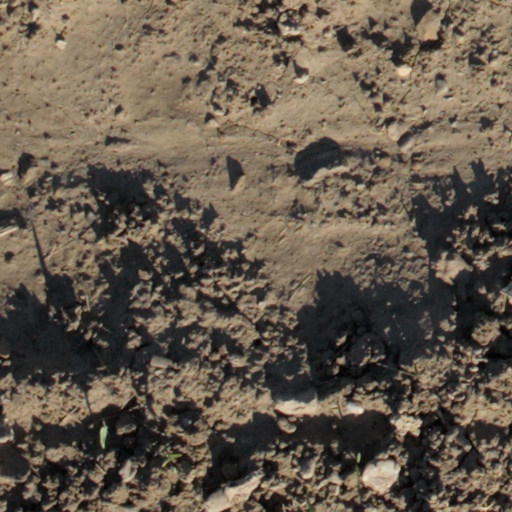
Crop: wheat